Kronstadt rebellion

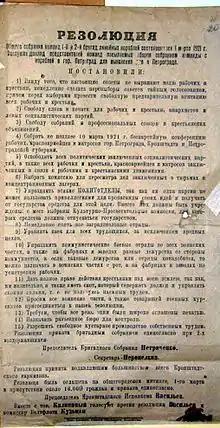
The resolution taken by the Kronstadt seamen, containing demands such as the election of free soviets and freedom of speech and press

News of the protests in Petrograd, coupled with disquieting rumors of a harsh crackdown on these demonstrations, increased tensions among fleet members. In late February, in response to the events in Petrograd, the crews of the ships "Petropavlovsk" and "Sevastopol" held an emergency meeting and sent a delegation to the city to investigate and inform Kronstadt about the protests. Upon returning two days later, the delegation informed the crews about the strikes and protests in Petrograd and the government repression. The sailors decided to support the protesters of the capital by passing a resolution with fifteen demands that would be sent to the government: